Sébastien Desabre

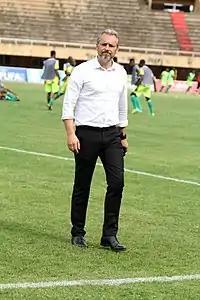
Desabre as DR Congo national team manager in 2022

Sébastien Serge Louis Desabre (born 2 August 1976) is a French professional football manager, currently with DR Congo national football team.